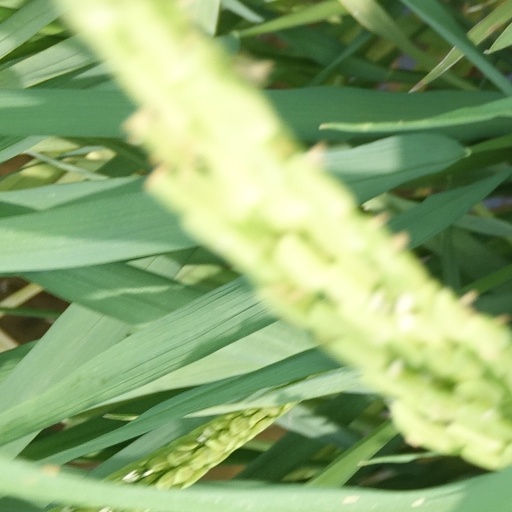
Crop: rice